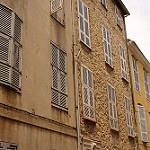
Scene: Outdoor